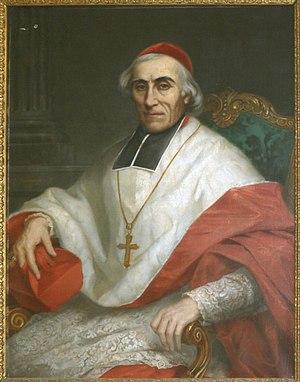
L’archevêque de Paris est un des 23 archevêques de France.
Joseph Hippolyte Guibert, né le 13 décembre 1802 à Aix-en-Provence, mort le 8 juillet 1886 à Paris, fut archevêque de Tours de 1857 à 1871, puis de Paris de 1871 à 1886 et cardinal.